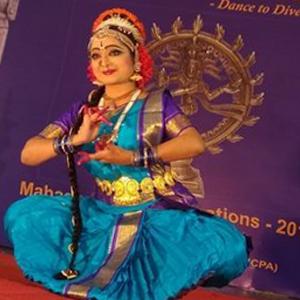
Dance form: kuchipudi